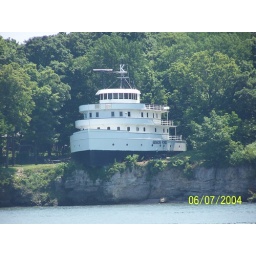
put in bay ship on the hill